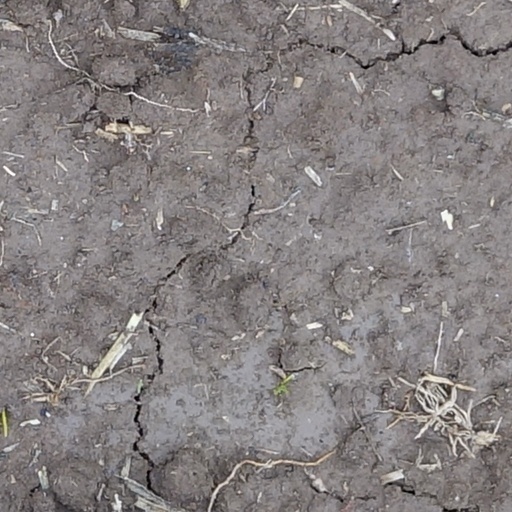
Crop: wheat